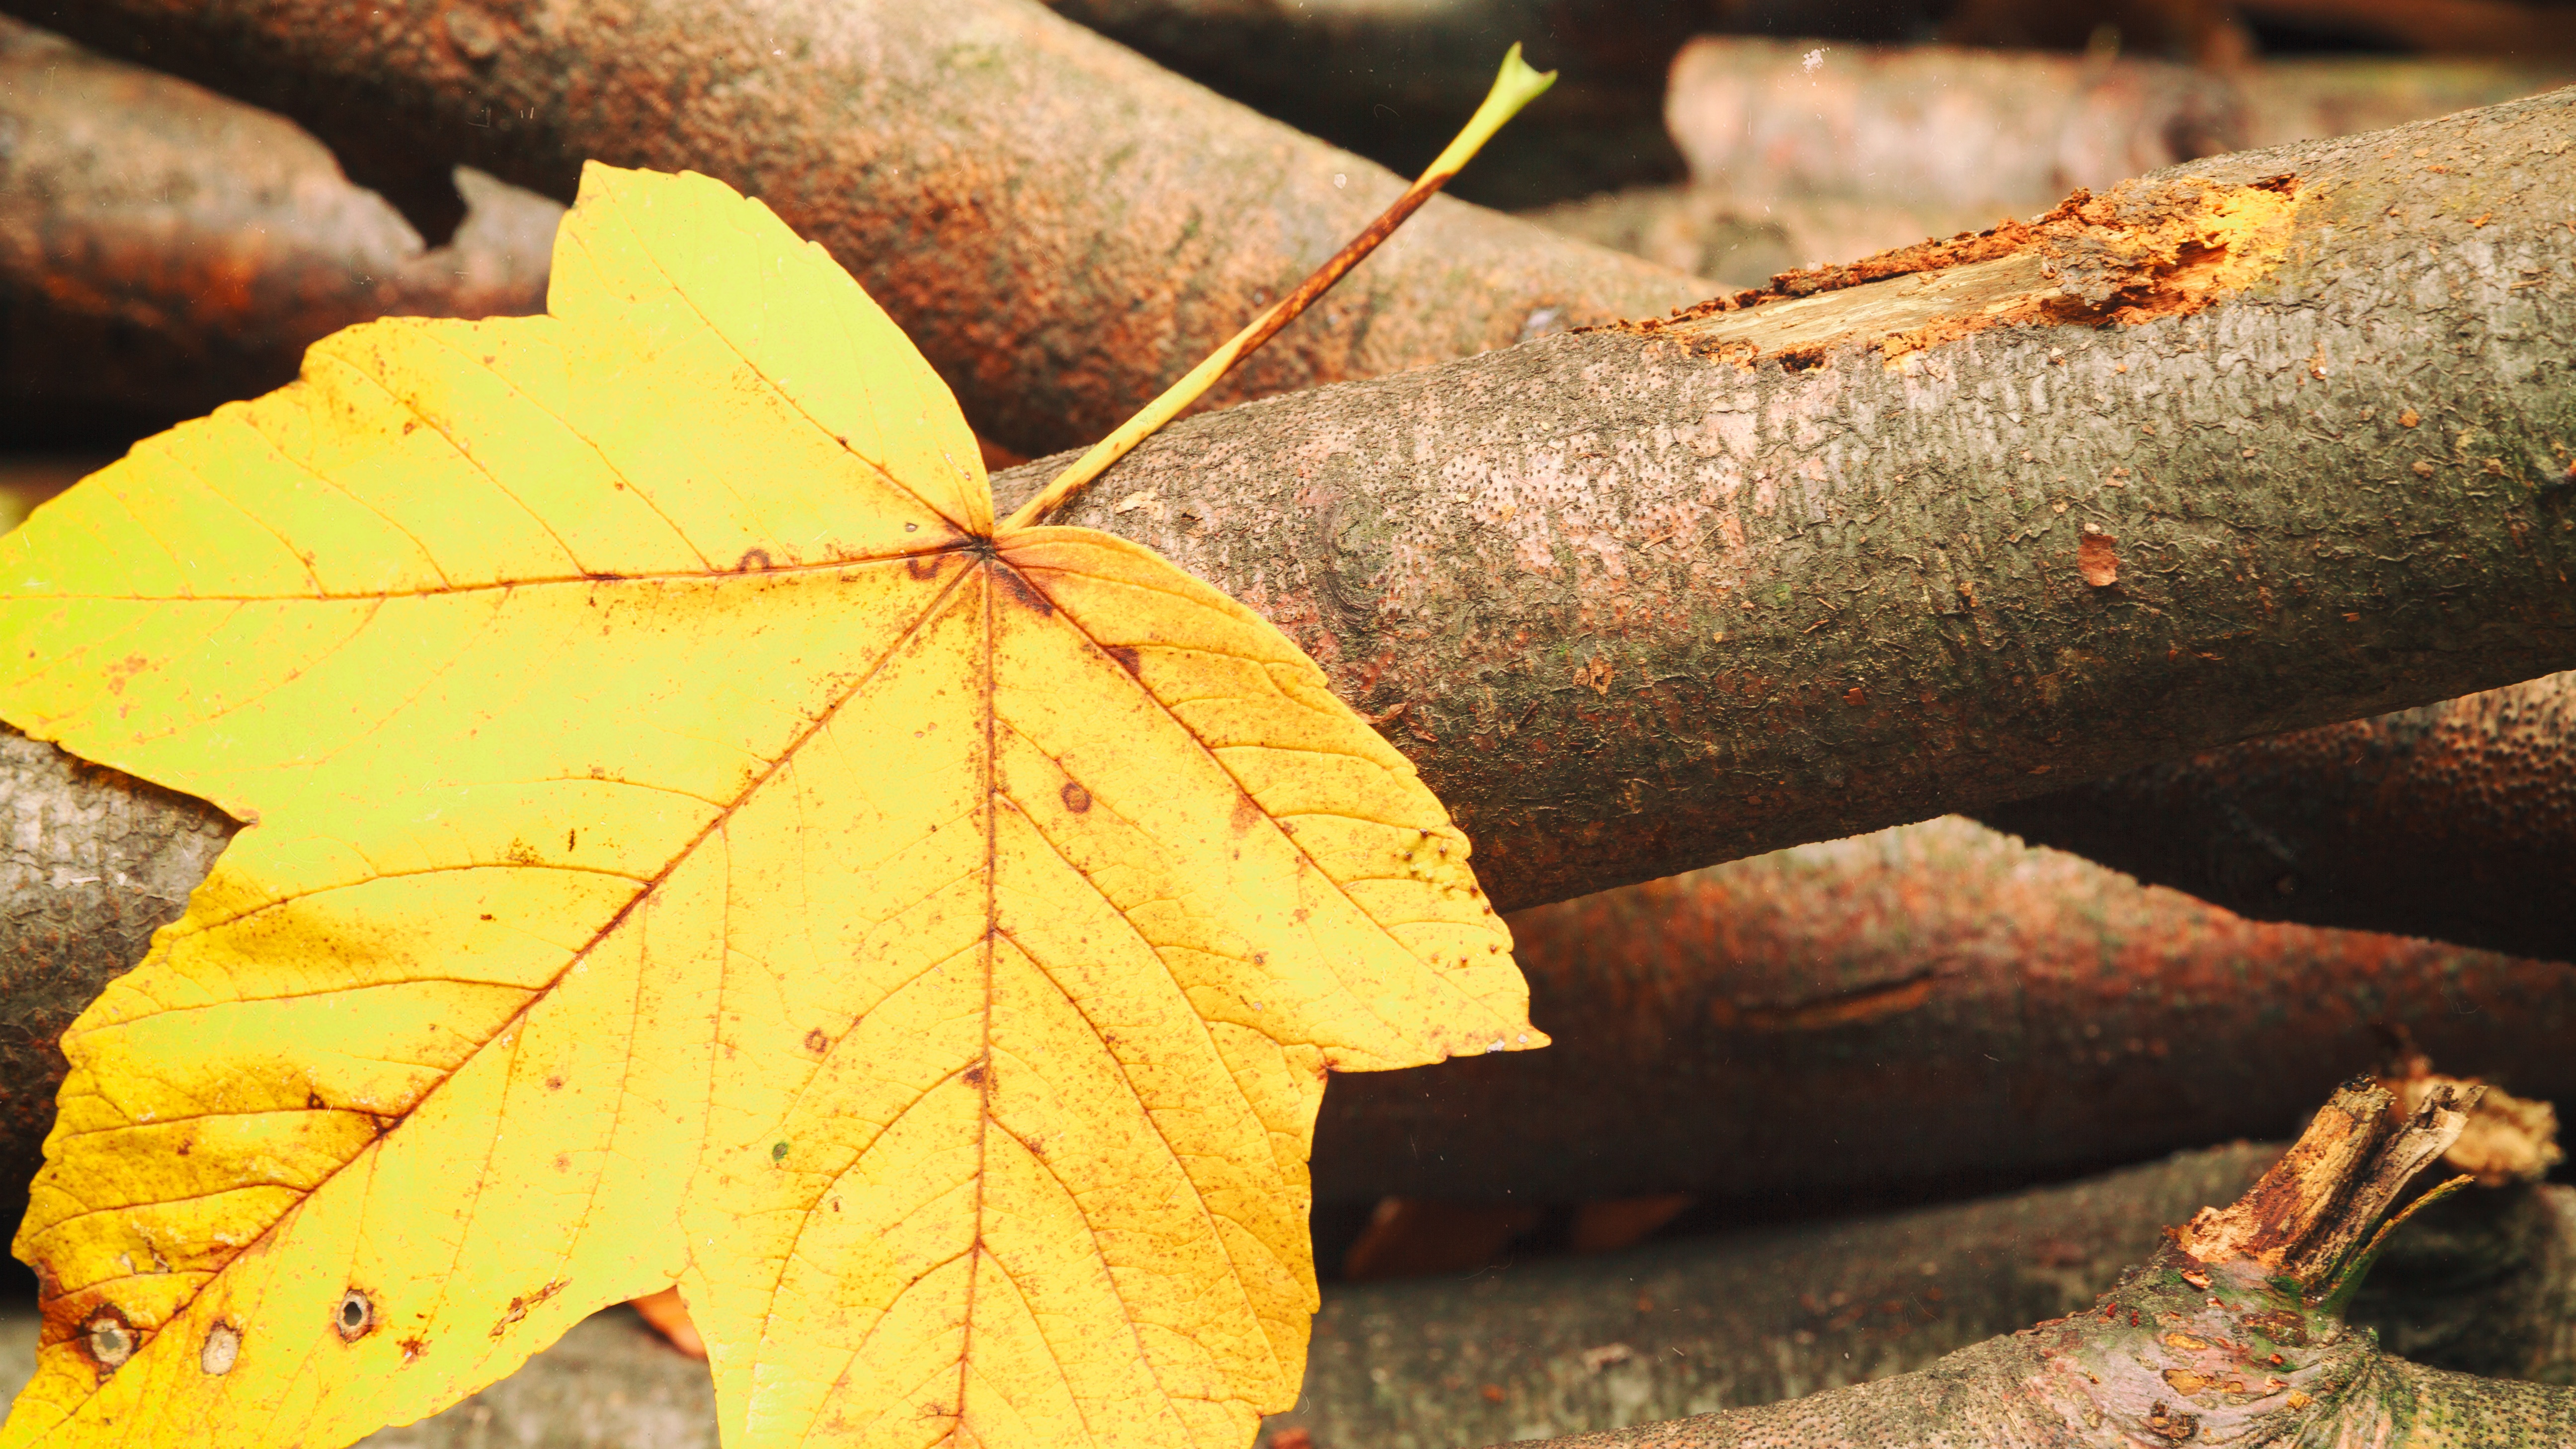
tree, branch, plant, leaf, trunk, autumn, soil, yellow, season, maple leaf, flowering plant, plant stem, woody plant, land plant